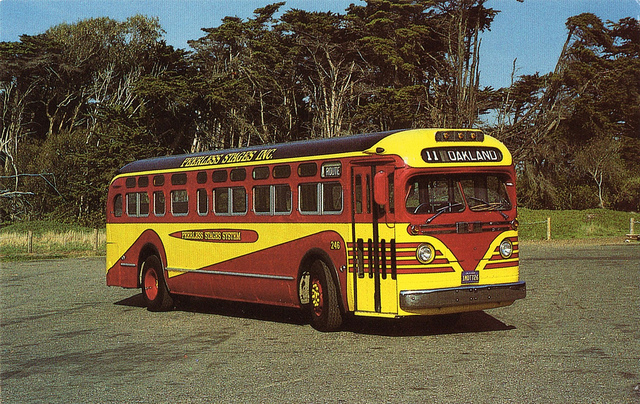
A yellow and red bus parked in a parking lot next to a forest.

an empty red and yellow bus parked near trees

A bus going to Oakland in an empty lot.

This bus is hello and red and says oakland

A yellow and red bus going to Oakland